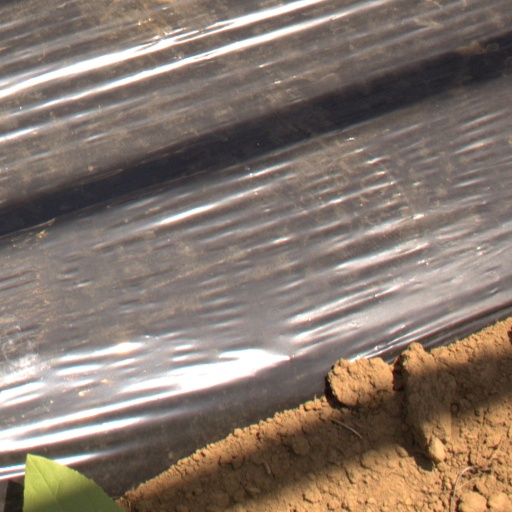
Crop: Jerusalem artichoke